Ribeira de Iguape River

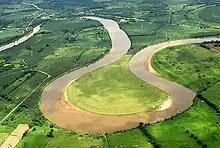

There are proposals to build four hydroelectric dams on the river, but these are opposed by the residents.